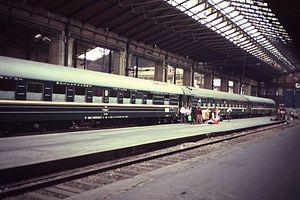
Voitures-lits soviétiques en gare de Paris-Nord, en 1988 durant la guerre froide.
Le Moscou express est un train international qui relie la gare de l'Est, à Paris, à la gare de Biélorussie, à Moscou. Ce train dessert également les gares de Sarrebruck, Berlin, Varsovie et Minsk, effectuant un trajet de près de 3 200 kilomètres. Le nom officiel de ce train est le Trans-European Express.